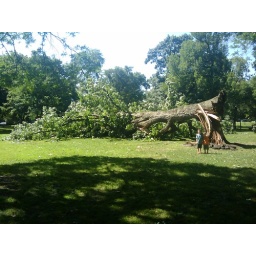
fallen tree @ river park in chicago